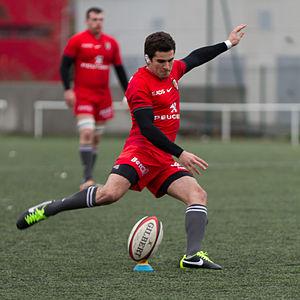
Sébastien Bézy, né le 22 novembre 1991 dans les Hauts-de-Seine, est un joueur international français de rugby à XV évoluant au poste de demi de mêlée au Stade toulousain.